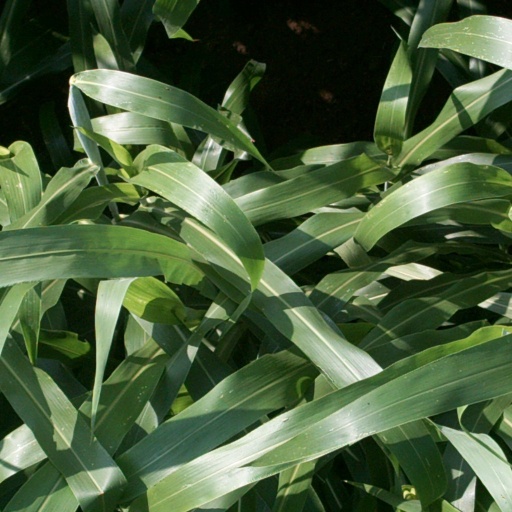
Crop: sorghum